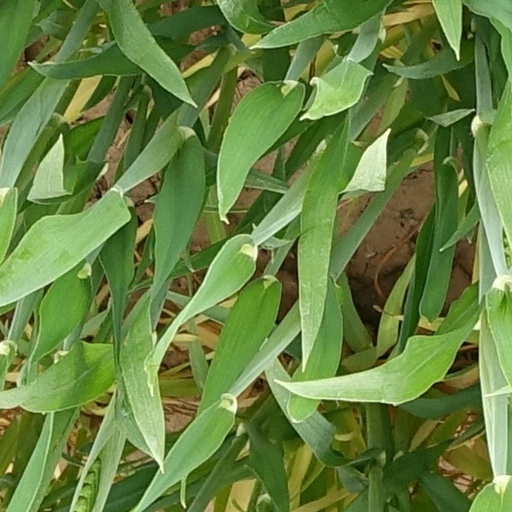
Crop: wheat